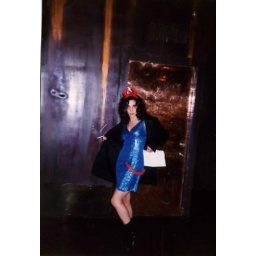
Halloween, 2001, devil in a blue dress